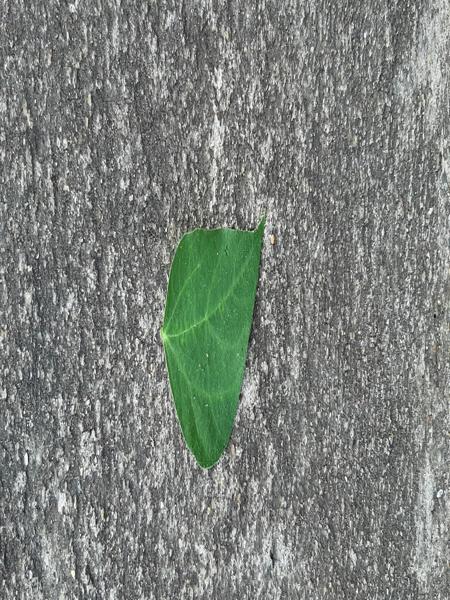
Plant: Beans